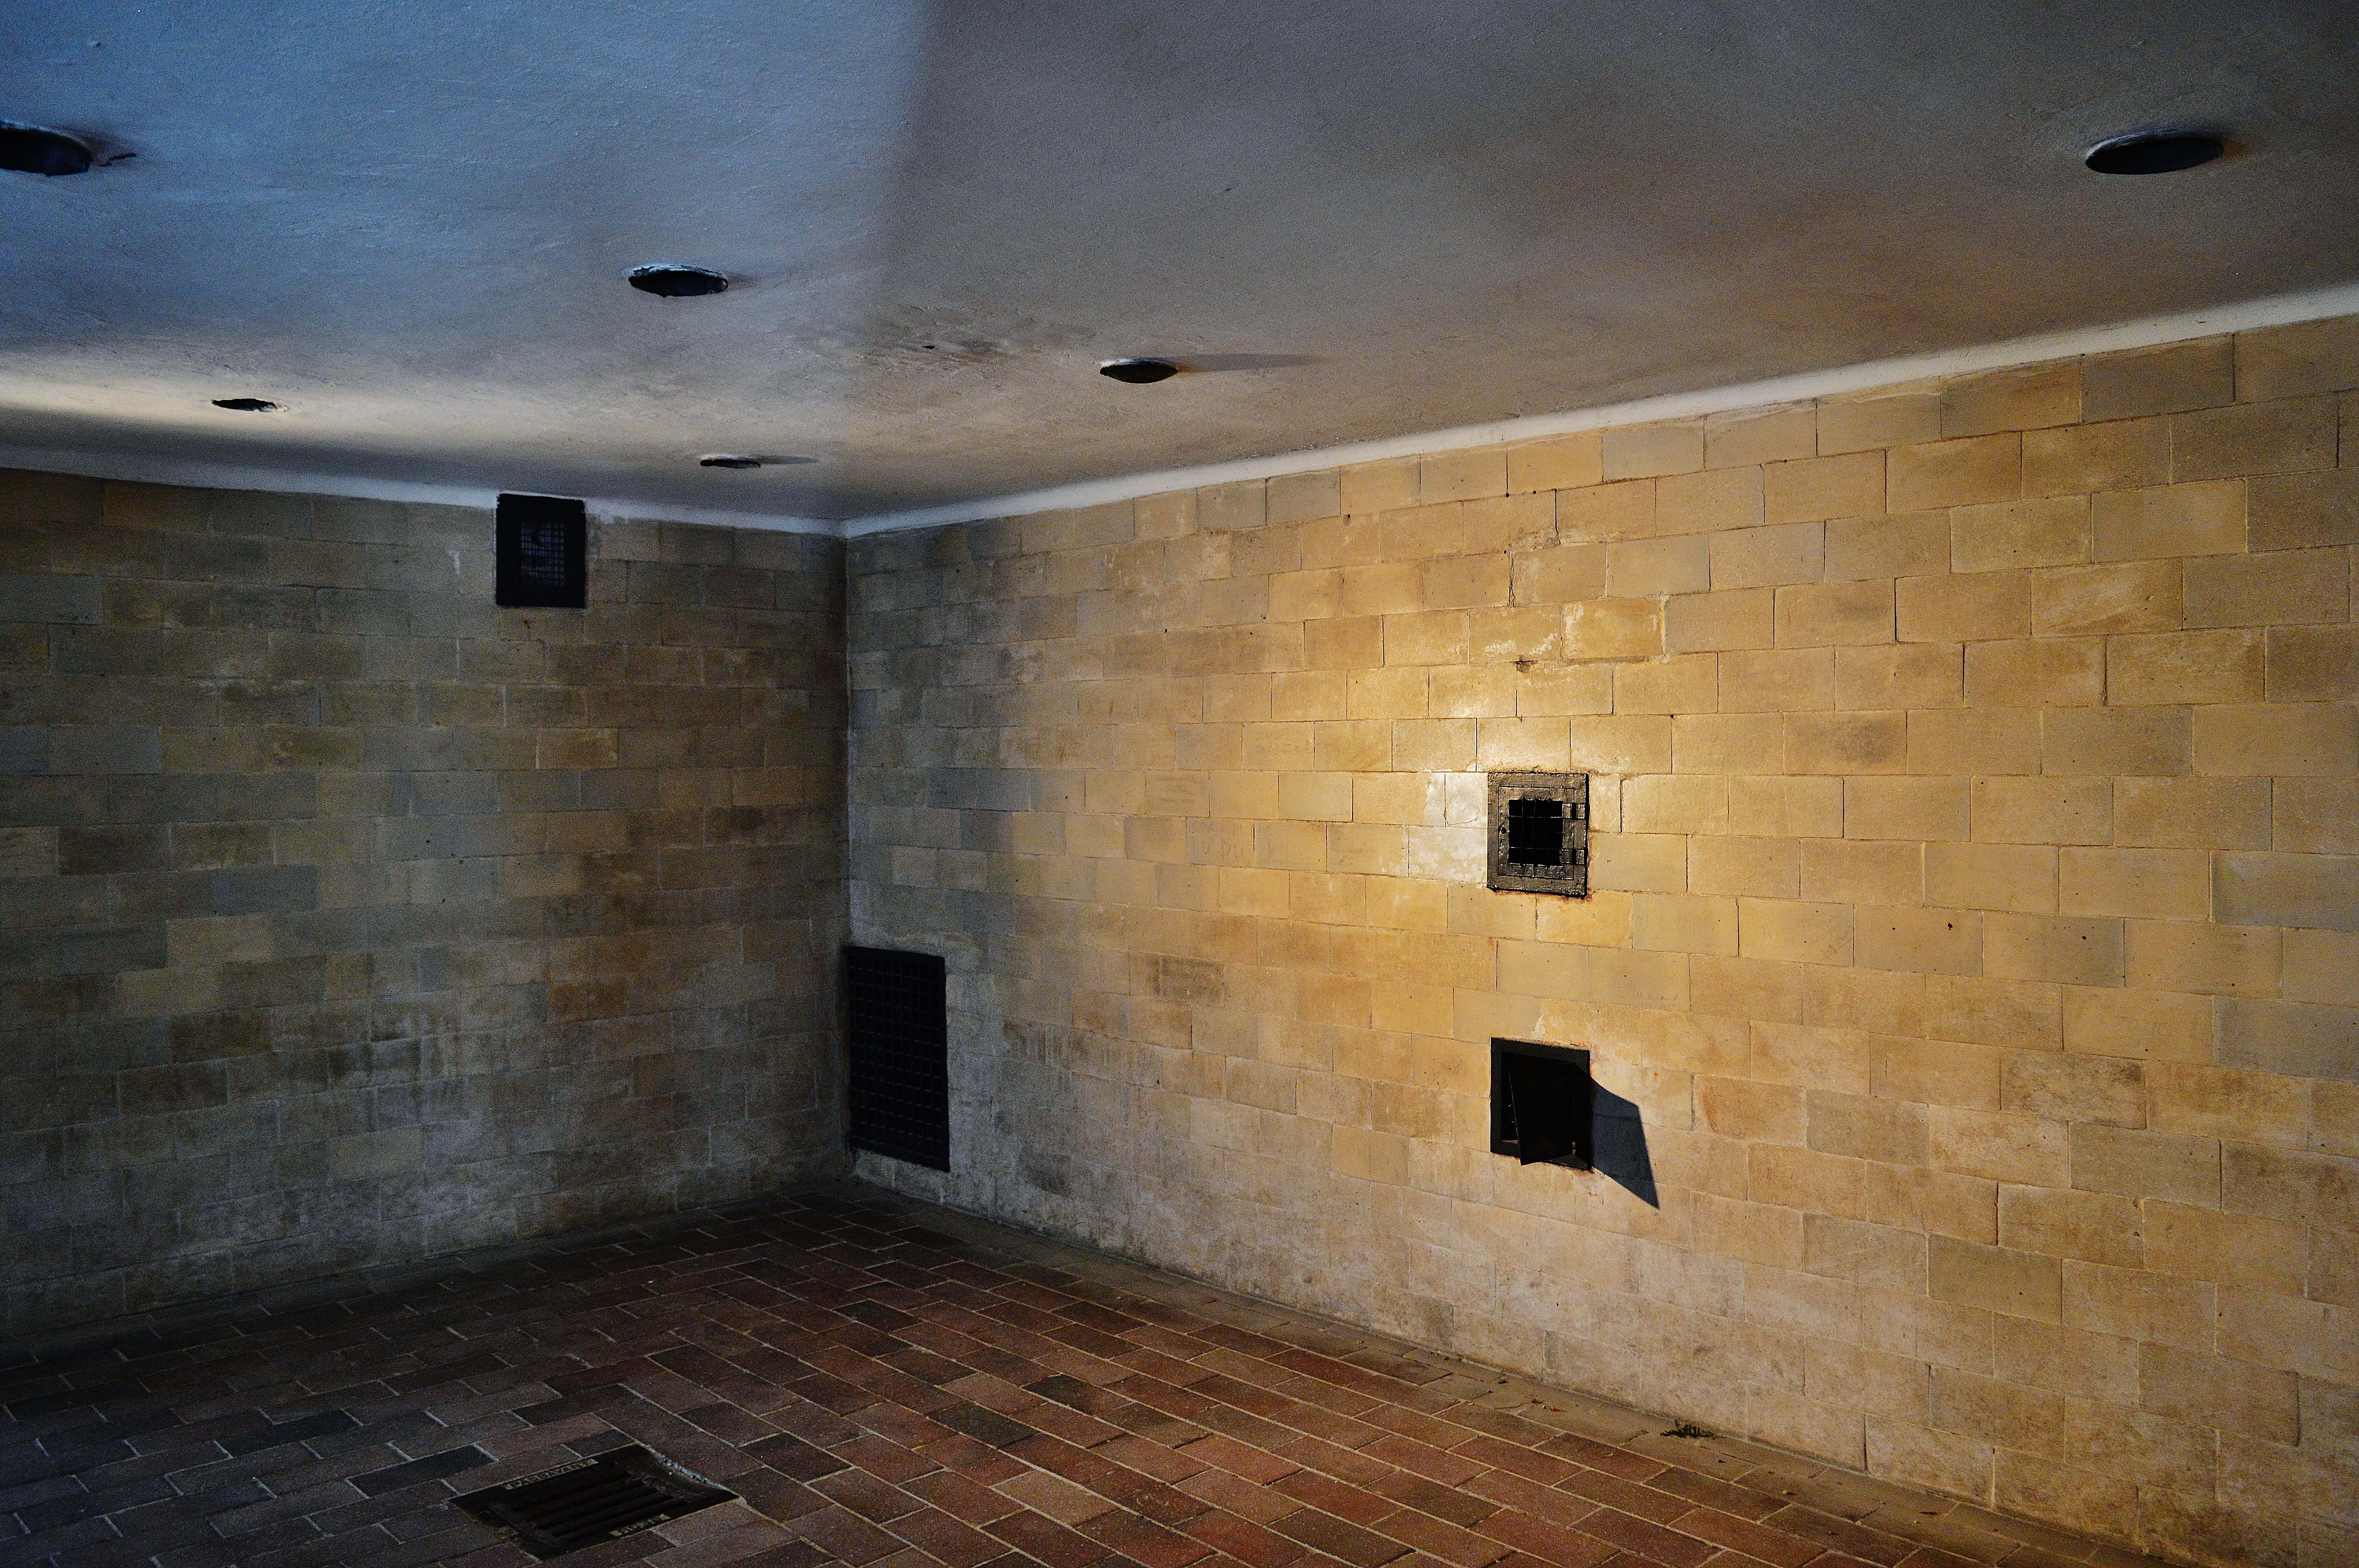
light, wood, house, floor, wall, ceiling, room, death, lighting, interior design, memorial, history, crime, bad, cruel, past, dachau, plaster, konzentrationslager, kz, flooring, terrible, brausebad, gas chamber, mass murders